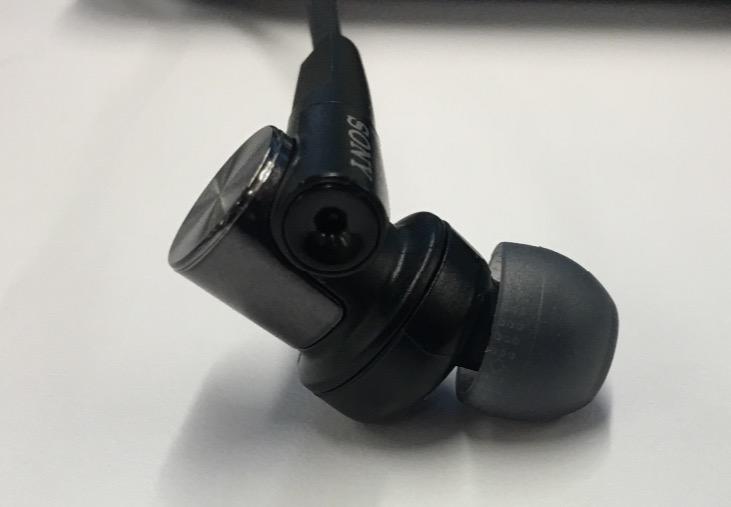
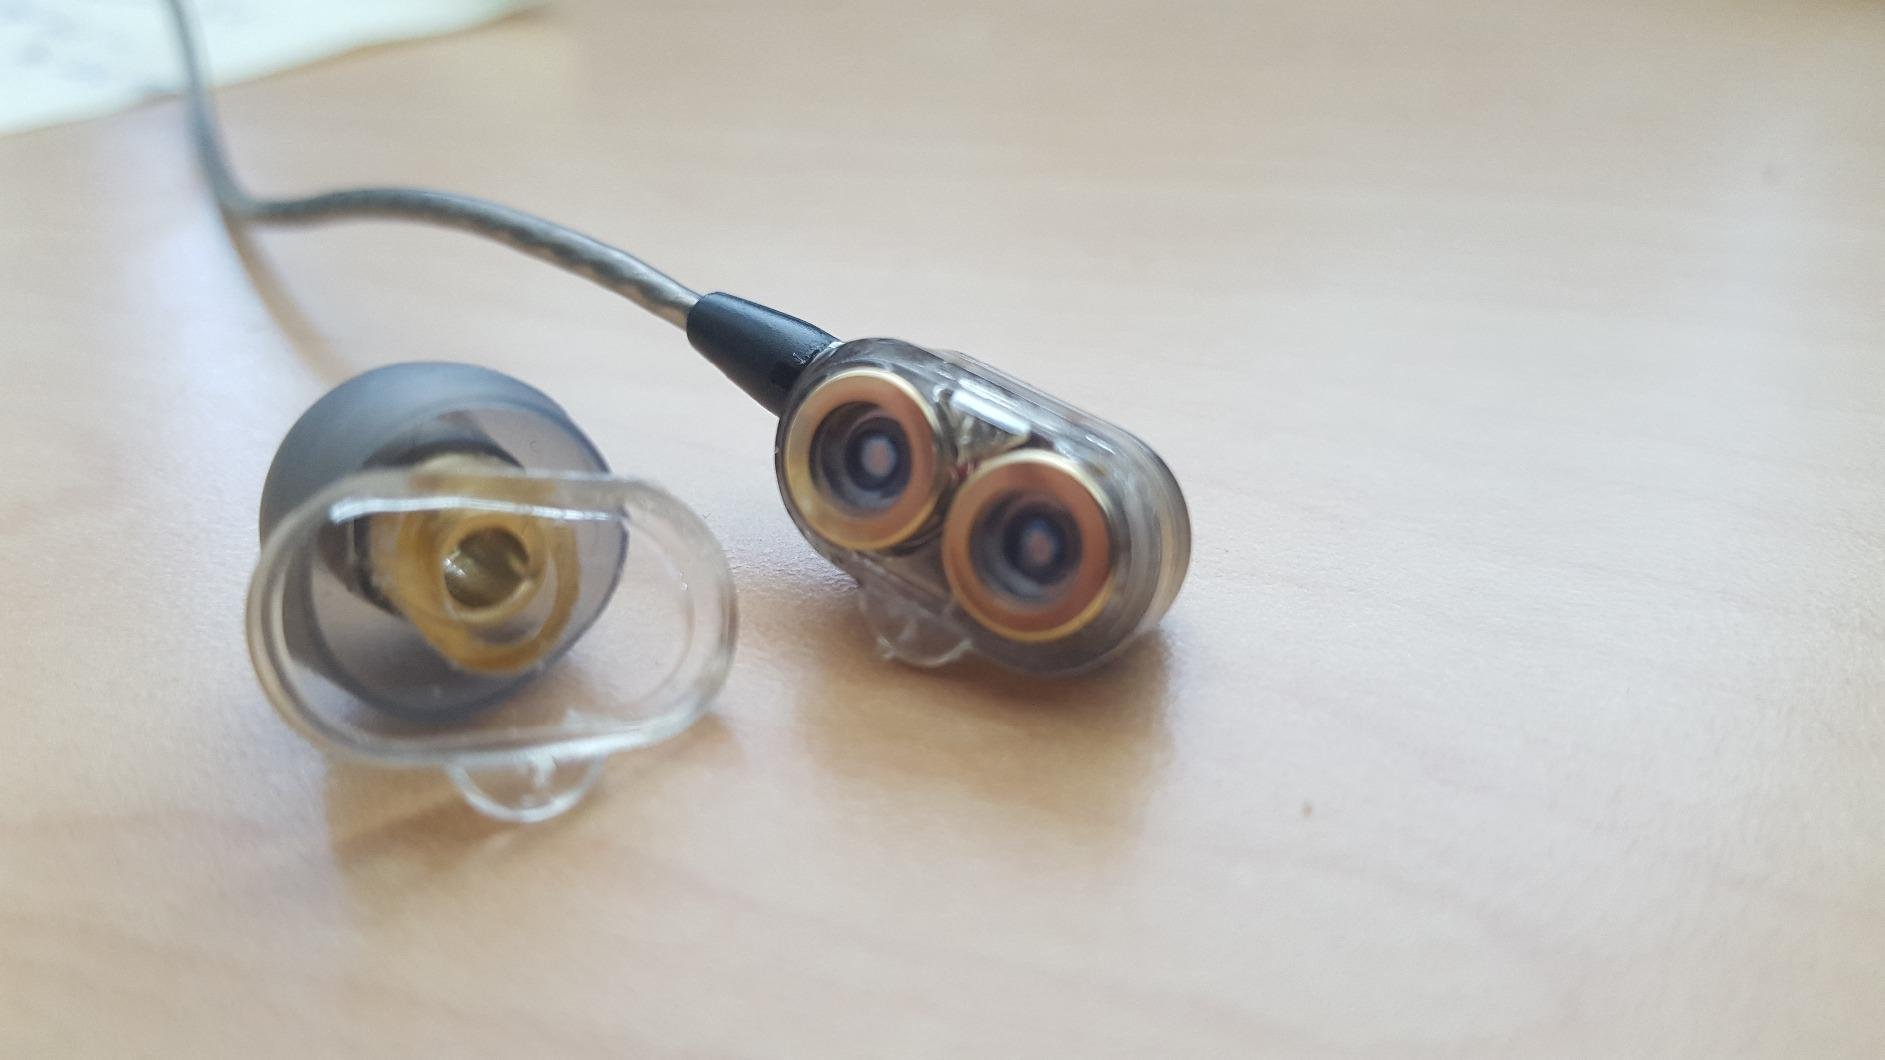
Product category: headphones
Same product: no